Mario Bauzá

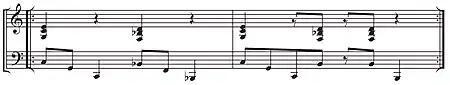
"Tanga" in the style of Machito and His Afro‐Cubans (recorded 1949). 2‐3 clave, piano: René Hernández.

With "Tangá," Bauzá was the first to explore modal harmony (a concept explored later by Miles Davis and Gil Evans) from a jazz arranging perspective. Of note is the sheet of sound effect in the arrangement through the use of multiple layering. Under Bauzá's direction, Machito and his Afro-Cubans were first band to successfully wed jazz big band arranging techniques within an original composition with jazz oriented soloists utilizing an authentic Afro-Cuban-based rhythm section in a successful manner. e.g. Gene Johnson – alto, Brew Moore – tenor, composition in "Tanga" (1943).